Robert Cenedella

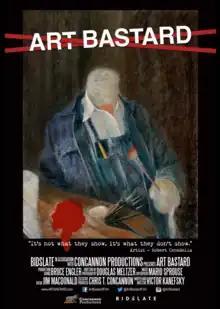
Theatrical poster for the documentary detailing the journey of Robert Cenedella, "Art Bastard" (2016)

From 1965-1974, Cenedella took a pause from painting full-time. He decided to take up a 9-5 job and worked at an ad agency during this time. After getting home from his job, he predominately drew Black & White Ink Brush Drawings late into the night. There are only two paintings known to have been done during his hiatus from the Art world, "The Cross" (1971) and "George Grosz in America" (1973). In 1975, he began painting full-time once again and choose to paint frequented bars, New York landmarks/landscapes, and commented on the current political climate.